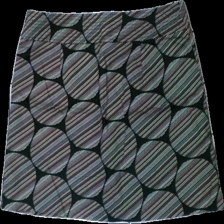
View: back
Type: Skirt
Category: Ladies
Brand: Not in the list
Brand text on label: sisters
Colors: White, Black, Red
Material: 73% cotton 27% viscose
Pattern: Dots
Cut: Regular
Size: 38
Season: All
Damage location: middle center
Damage 2 location: middle left
Damage 3 location: bottom right
Price range: 50-100
Recommended usage: Reuse
Description: kjol med stora prickar som är randiga